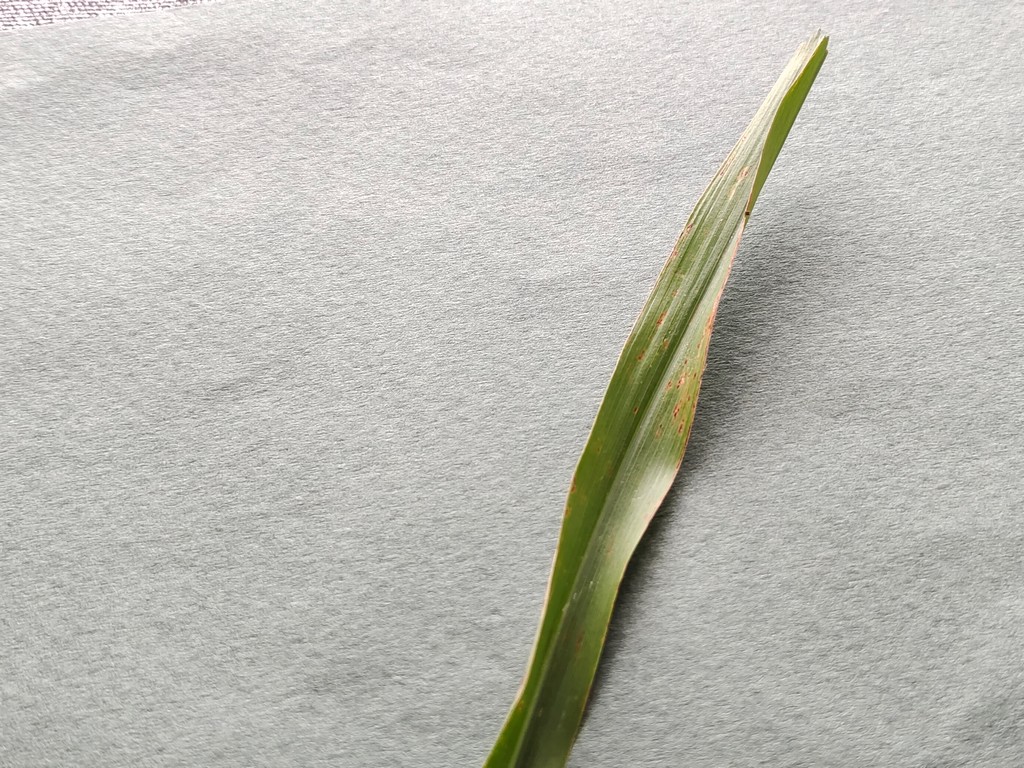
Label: Unhealthy